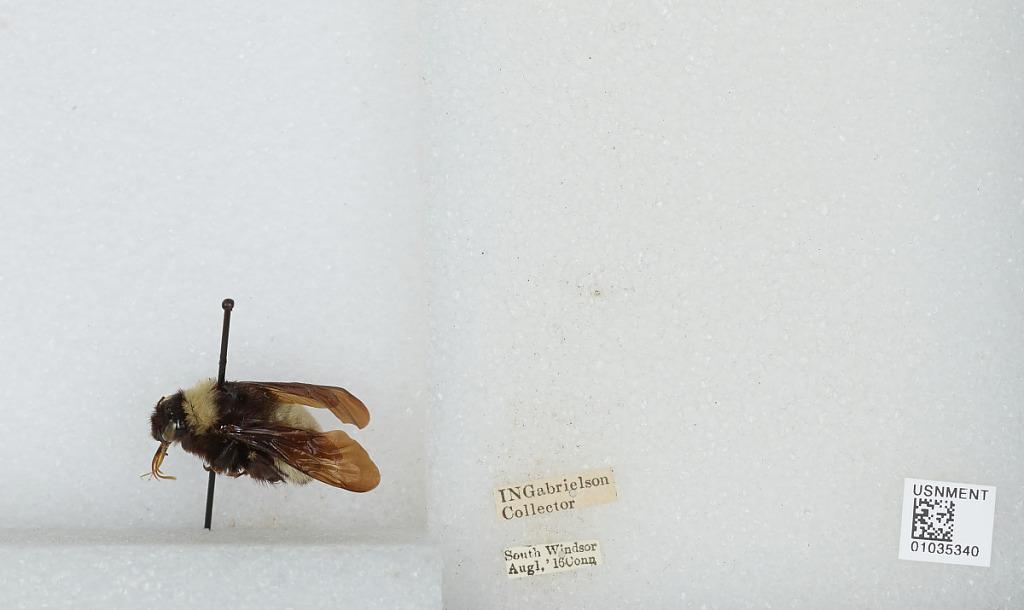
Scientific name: Bombus (Fervidobombus) pensylvanicus pensylvanicus (De Geer)
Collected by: I. Gabrielson
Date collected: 1915-8-1
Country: United States
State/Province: Connecticut
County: Hartford
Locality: South Windsor
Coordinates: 41.8236, -72.6211